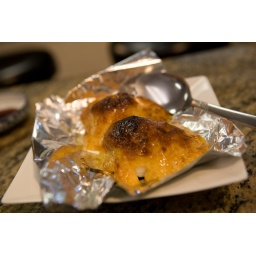
grilled shrimp, salmon, avocado, nori wrapped in white fish smothered with mayo-texture sauce - mitch's fish market